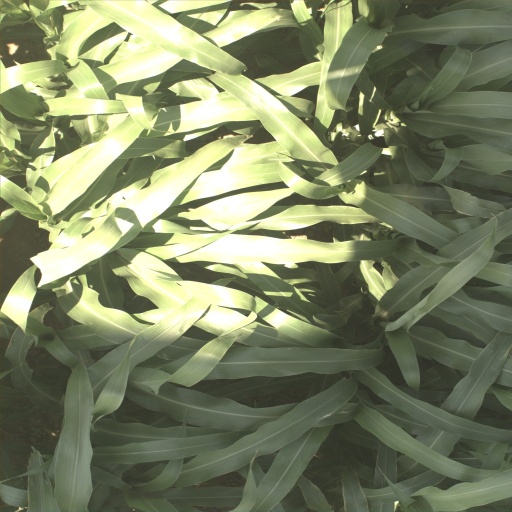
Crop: sorghum